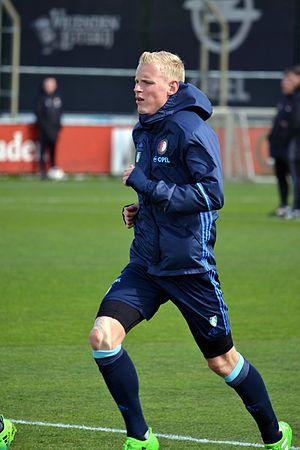
Lucas Woudenberg, né le 25 avril 1994 à Woerden aux Pays-Bas, est un footballeur néerlandais qui évolue actuellement au poste d'arrière gauche au SC Heerenveen.